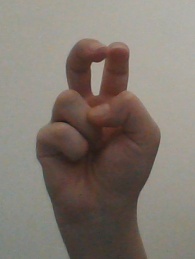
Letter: toot